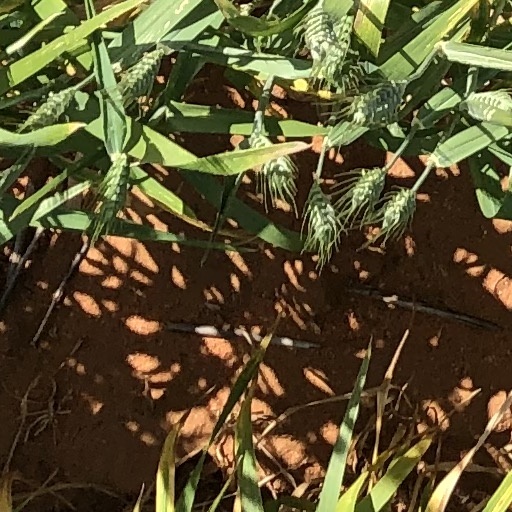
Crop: wheat